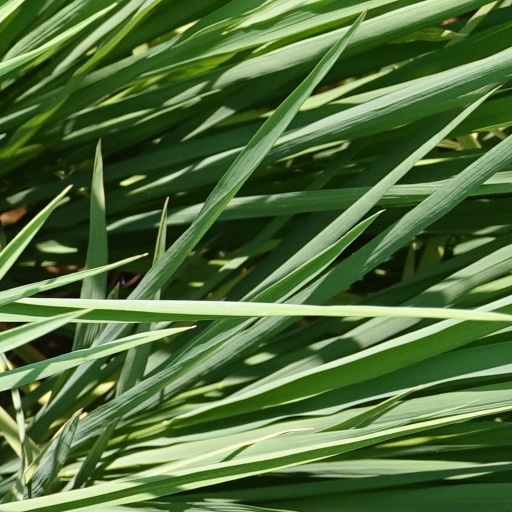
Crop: rice